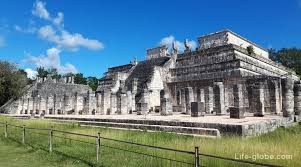
Landmark: Chichen Itza